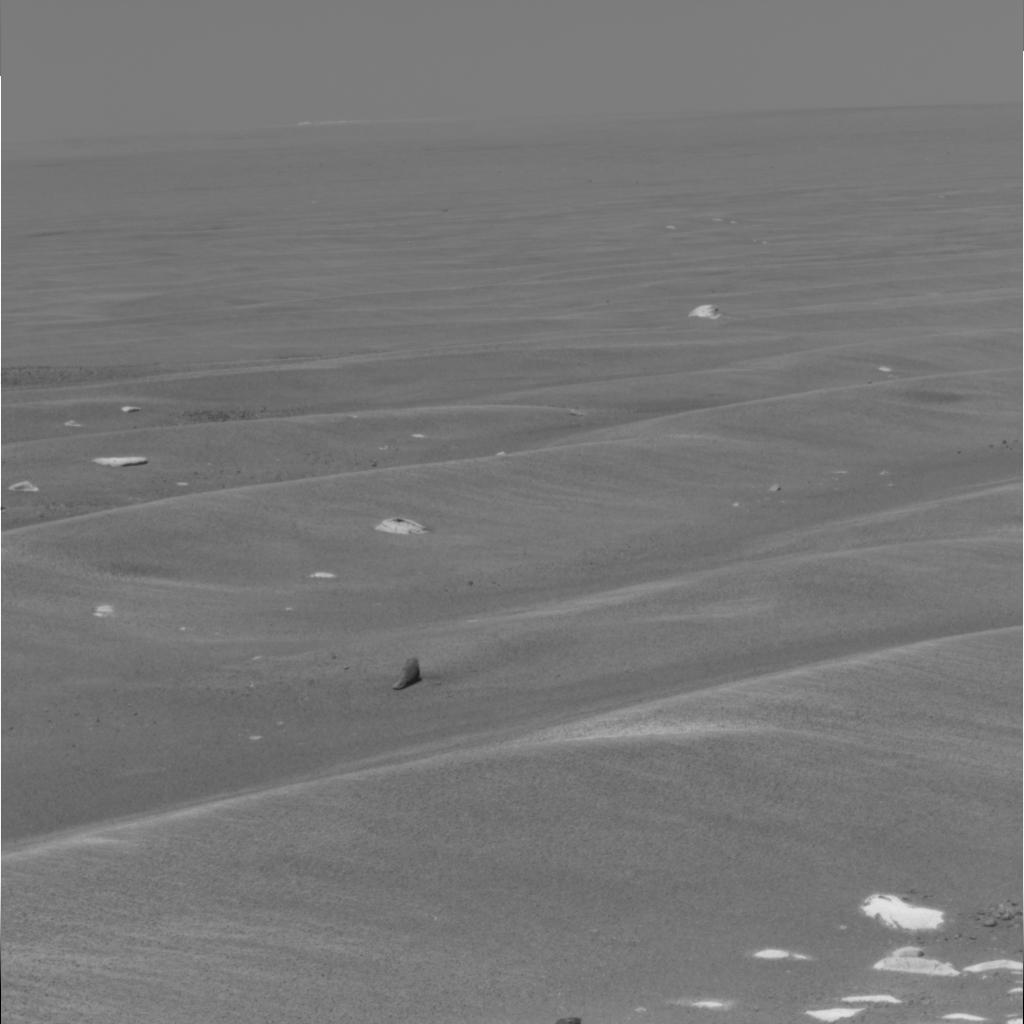
Surface features visible: Rock Outcrops, Float Rocks, Dunes/Ripples, Soil, Distant Vista, Sky